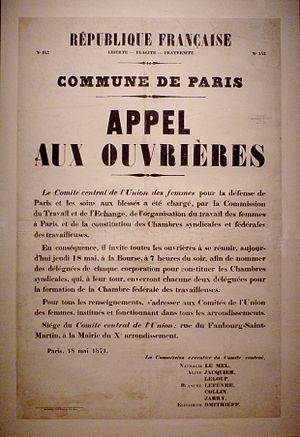
Exposition La Commune de Paris à l'Hôtel de Ville de Paris (18 mars - 28 mai 2011) - Affiche de l'appel aux ouvrières, le 18 mai 1871 (noter la signature d'Elisabeth Dmitrieff, révolutionnaire russe envoyée par Karl Marx pour suivre les évènements de la Commune). Bibliothèque Marguerite Durand.